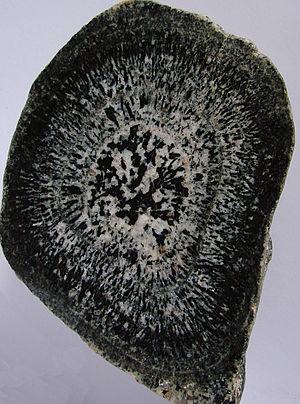
Diorite orbiculaire,13x10cm.